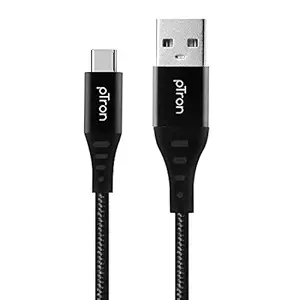
pTron Solero TB301 3A Type-C Data and Fast Charging Cable
Category: Computers&Accessories
Price: 149 (list price: 1000)
Rating: 3.9 (24,870 ratings)
About this product: Fast Charging & Data Sync: Solero TB301 Type-C cable supports fast charge up to 5V/3A for devices and data syncing speed up to 480Mbps.|Universal Compatibility: This USB charging cable connects USB Type-C devices with standard USB devices like laptops, hard drives, power banks, wall and car chargers, etc..Connector One: Reversible Type C|Connector Two: USB A Type|Rough & Tough Type-C Cable: Charging cable with a double-braided exterior, premium aramid fiber core and metal plugs. It has passed 10,000 bending tests and can easily withstand daily use.|Extended Length: 1.5-meter long c-type cable uses nylon material to protect the wire and avoid knots.|Perfect Fit Connectors: pTron Soler USB-C has passed the 5KG load test, swing test, 5000+ times connect & disconnect to ensure that there are no loose connections.